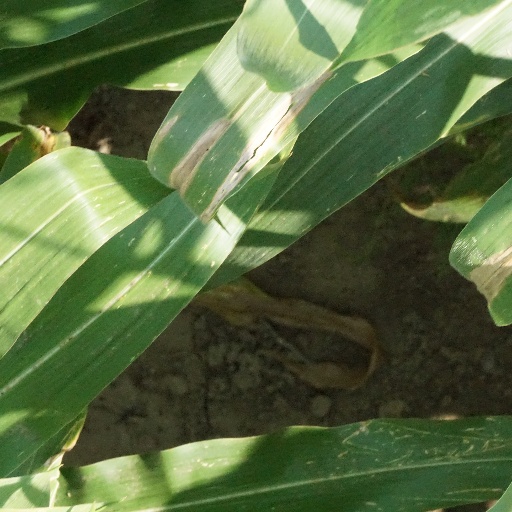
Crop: maize; corn